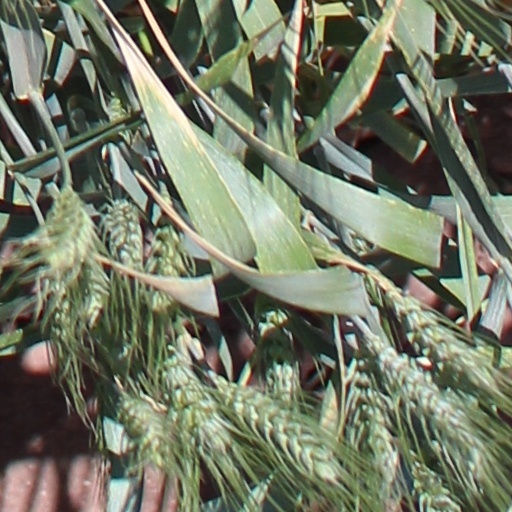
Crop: wheat